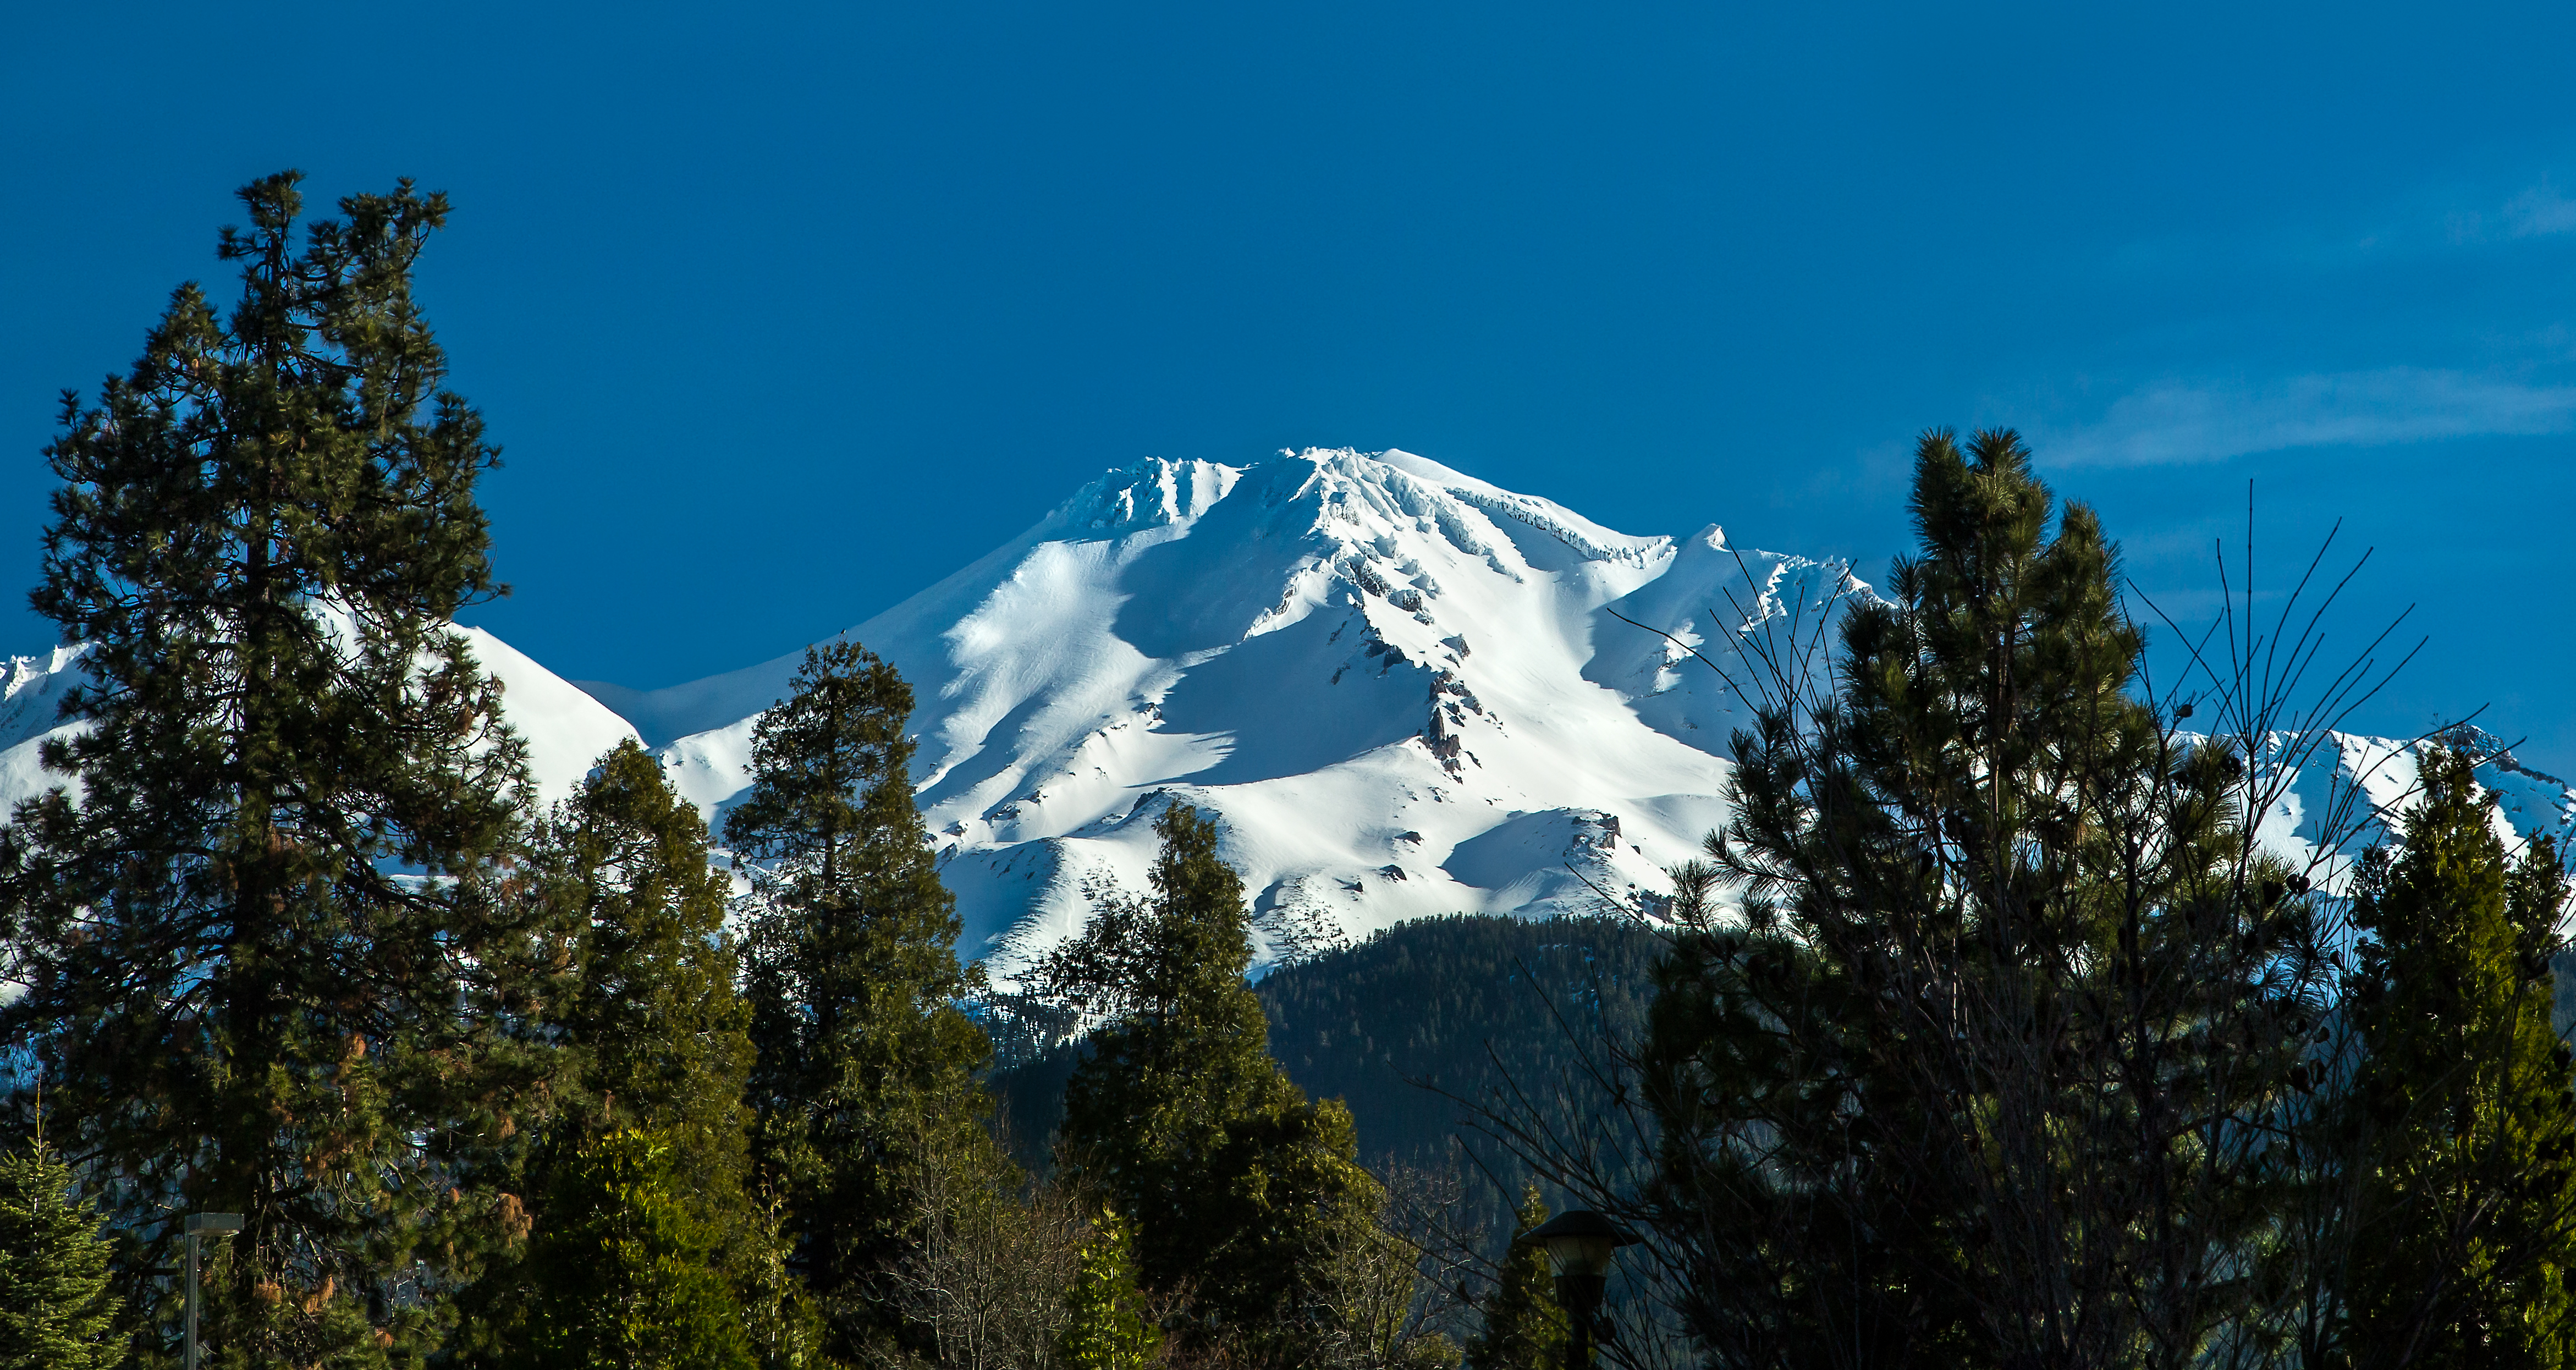
landscape, tree, nature, forest, wilderness, mountain, snow, winter, cloud, plant, mountain range, scenery, weather, volcano, california, ridge, summit, trees, bluesky, alps, cascades, ecosystem, glaciers, mtshasta, landform, geographical feature, woody plant, mountainous landforms